Santarém, Pará

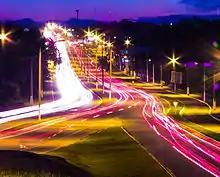
Fernando Guilhon Avenue during Rush Hour

Santarém is home to Santarém-Maestro Wilson Fonseca Airport. As it is located between two of the most important airports in the region, it is an alternative for international flights. Situated 15 km from downtown, the airport can be reached by car or bus in about 20 minutes via Fernando Guilhon Highway. The airport was opened in 1977 by the Brazilian Air Force; in 1980 it was transferred to Infraero, a government agency responsible for operating the major Brazilian airports.